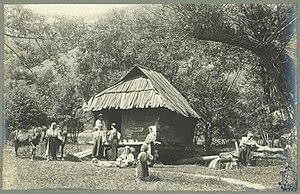
La 89ᵉ division d'infanterie est une unité de l'armée allemande qui participe à la Première Guerre mondiale.